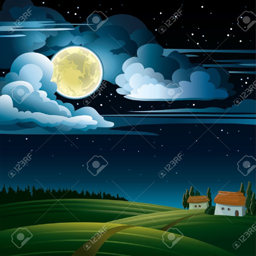
summer night with full moon and stars on a cloudy sky stock vector - 12816933